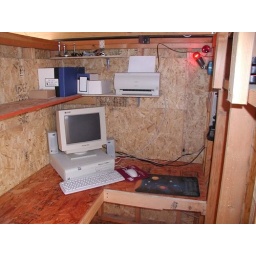
This is the 4x8 foot warm computer room covered by the roll off roof of the Bateson Observatory in Susanville Calif.